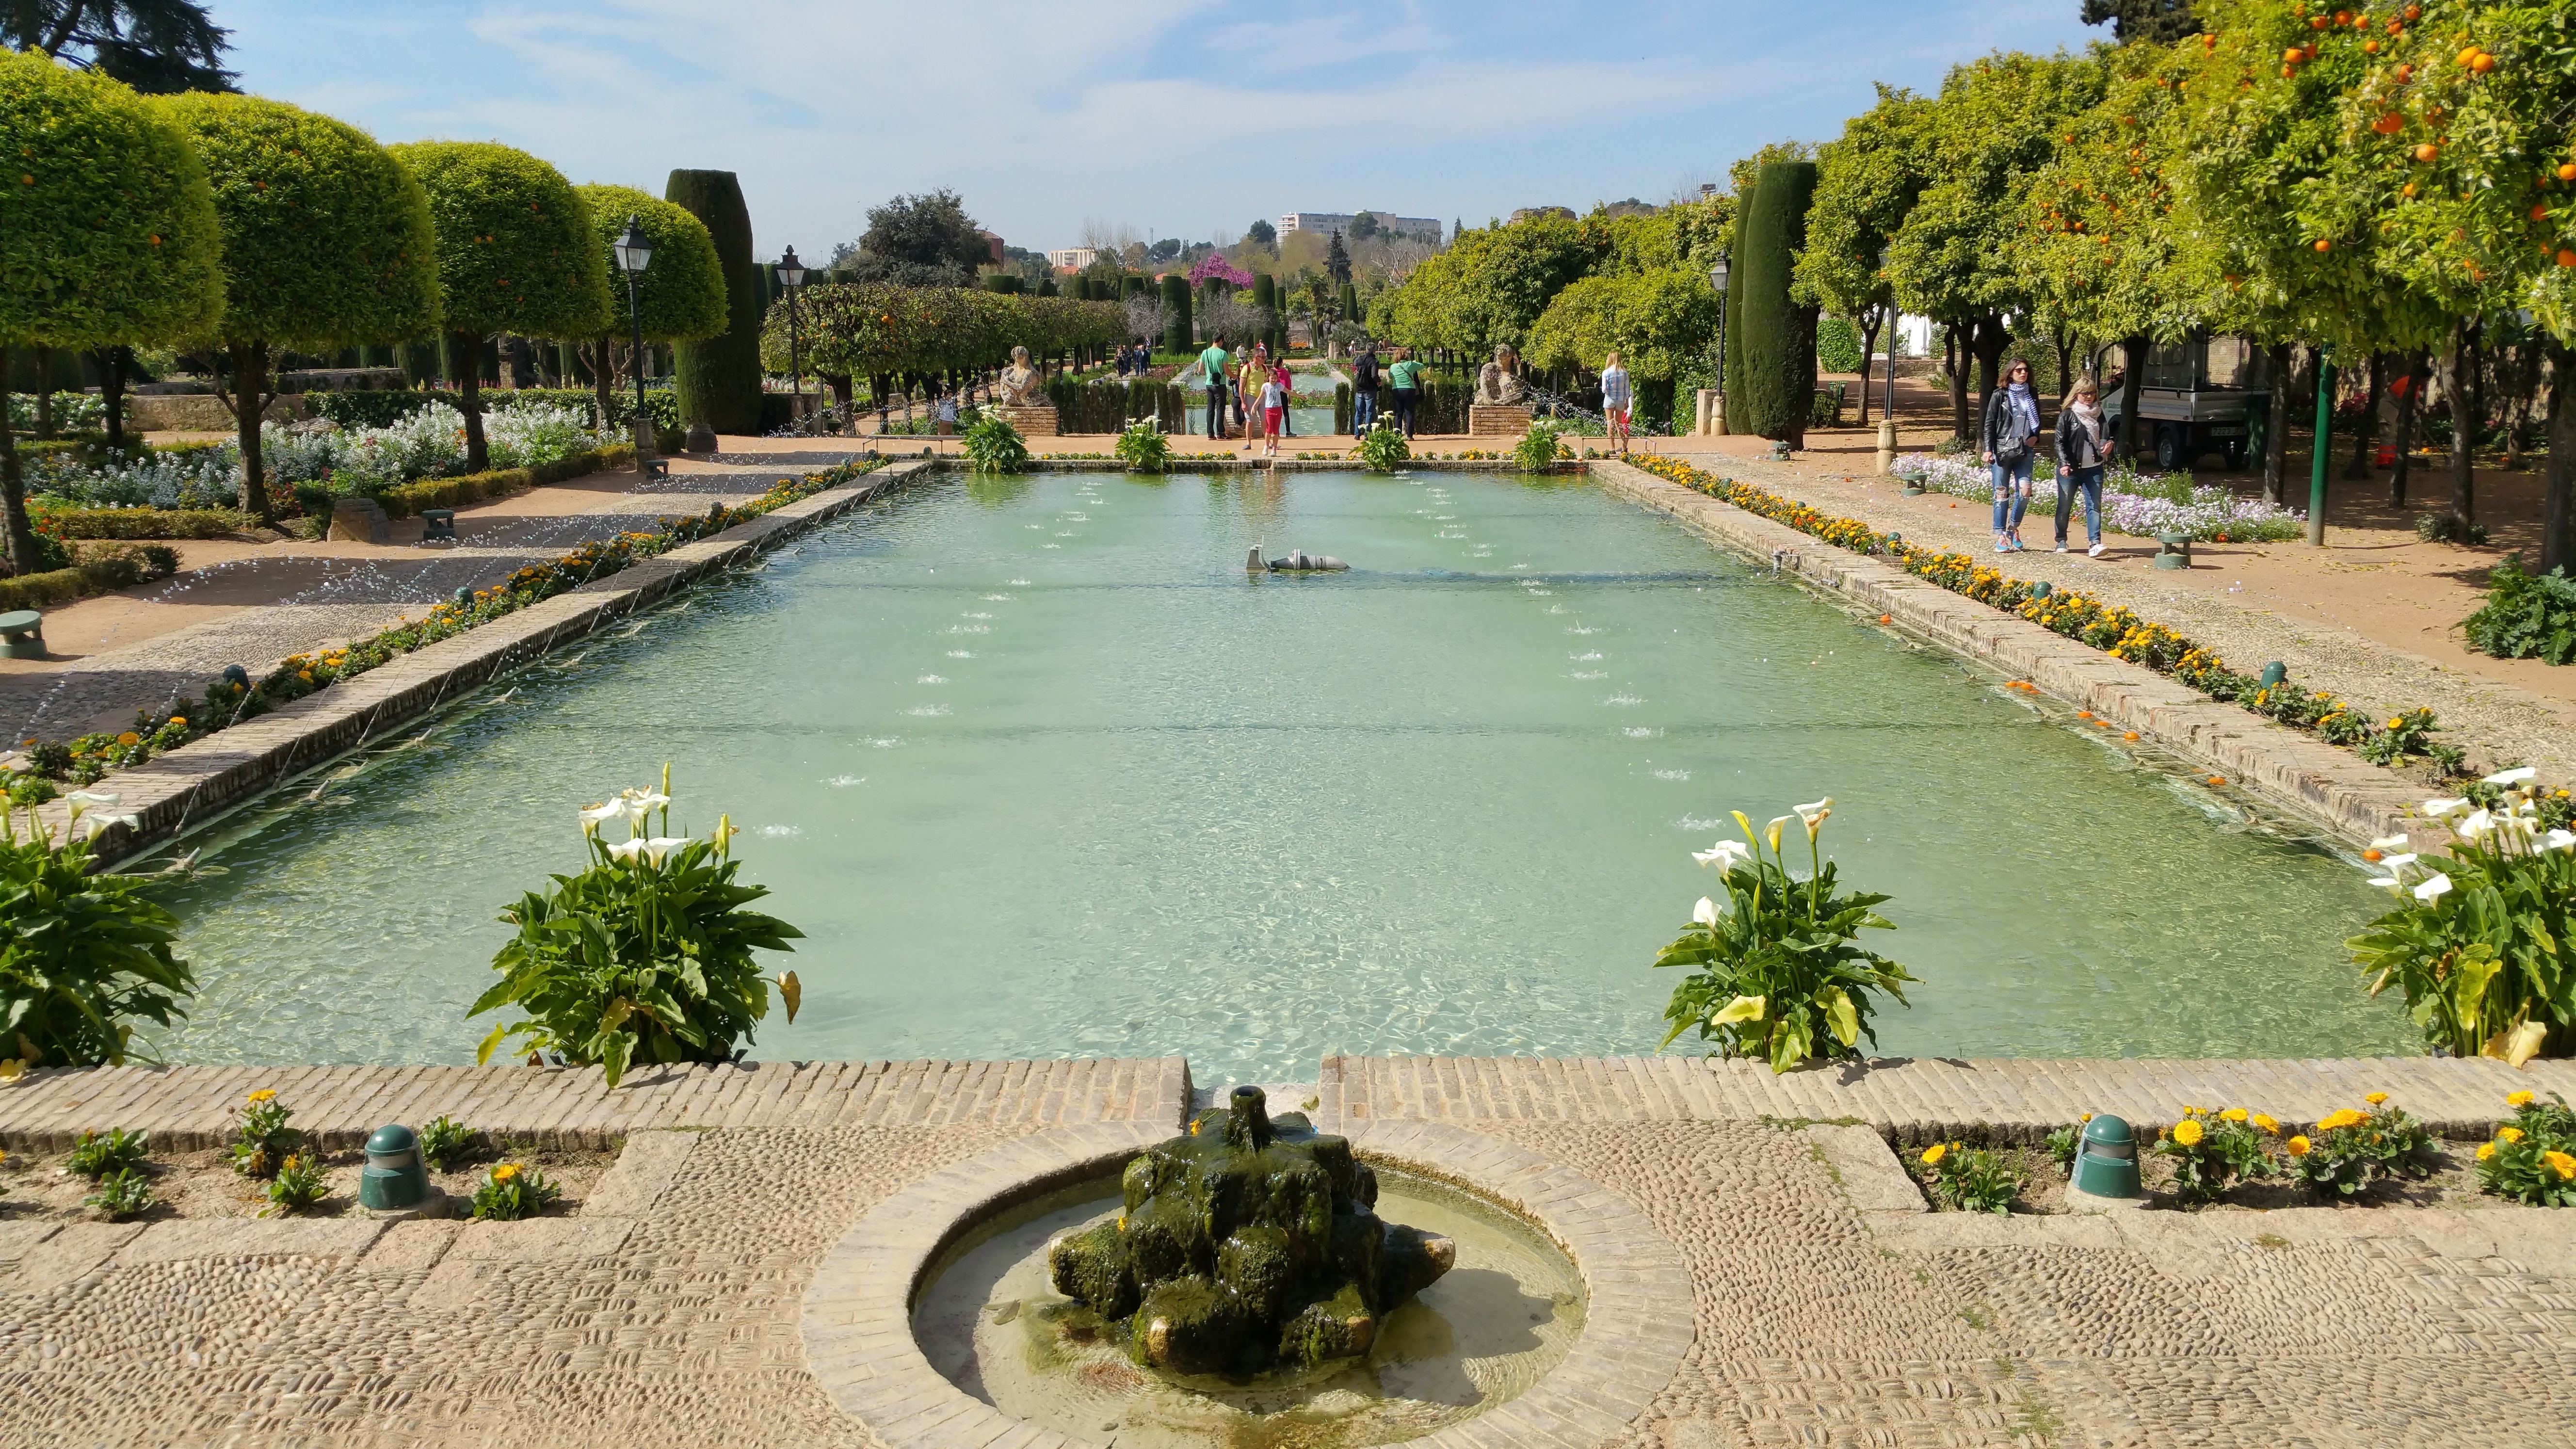
flower, river, walkway, swimming pool, garden, waterway, town square, gardens, estate, reflecting pool, alc zar de los reyes cristianos, castle of the christian monarchs, alc zar of c rdoba, alcazar cordoba, landscape architect